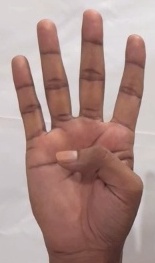
ASL sign: 4